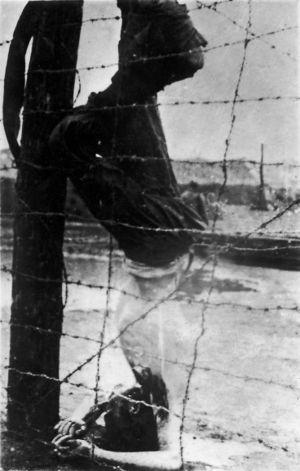
Buchenwald est un camp de concentration nazi créé en juillet 1937 sur la colline d'Ettersberg près de Weimar, en Allemagne. Destiné initialement à enfermer des opposants au régime nazi, pour la plupart communistes ou sociaux-démocrates, il reçoit par la suite quelque 10 000 juifs arrêtés lors de la nuit de cristal en 1938, ainsi que des Tsiganes, des homosexuels et des prisonniers de droits commun. Pendant la Seconde guerre mondiale, des prisonniers de guerre y sont également envoyés. Les prisonniers politiques y ont organisé une résistance.